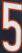
Number: 5